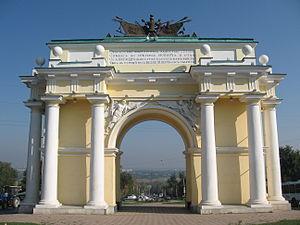
Les arcs de triomphe de Novotcherkassk sont deux monuments construits dans le style du classicisme russe et situés au nord et au sud-ouest de la ville. Érigés en 1817, ils commémorent la victoire russe lors de la guerre patriotique de 1812 contre Napoléon Iᵉʳ.